Aubonne

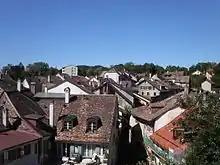
A view over Aubonne

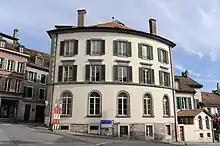
Apartment buildings in Aubonne

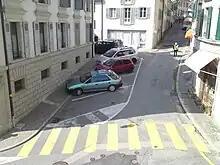
Streets in the older part of town

Aubonne has a population of . , 24.7% of the population are resident foreign nationals. Over the last 10 years (1999–2009 ) the population has changed at a rate of 5.9%. It has changed at a rate of 2.3% due to migration and at a rate of 3.8% due to births and deaths.